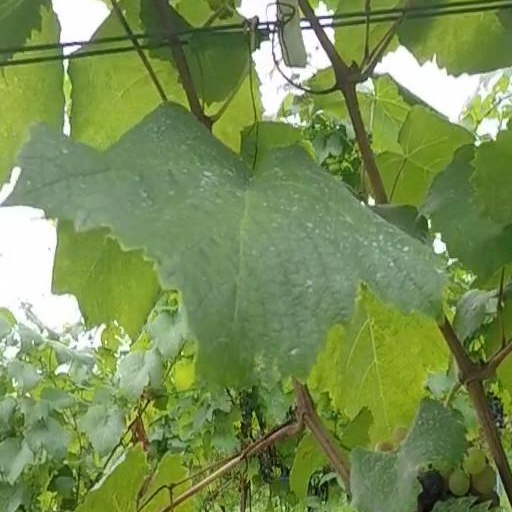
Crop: grape